Nína Tryggvadóttir

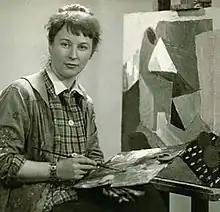

Nína Tryggvadóttir (born Jónína Tryggvadóttir; March 16, 1913 – June 18, 1968) was an Icelandic artist. She was one of Iceland's most important abstract expressionist artists and one of very few Icelandic female artists of her generation.